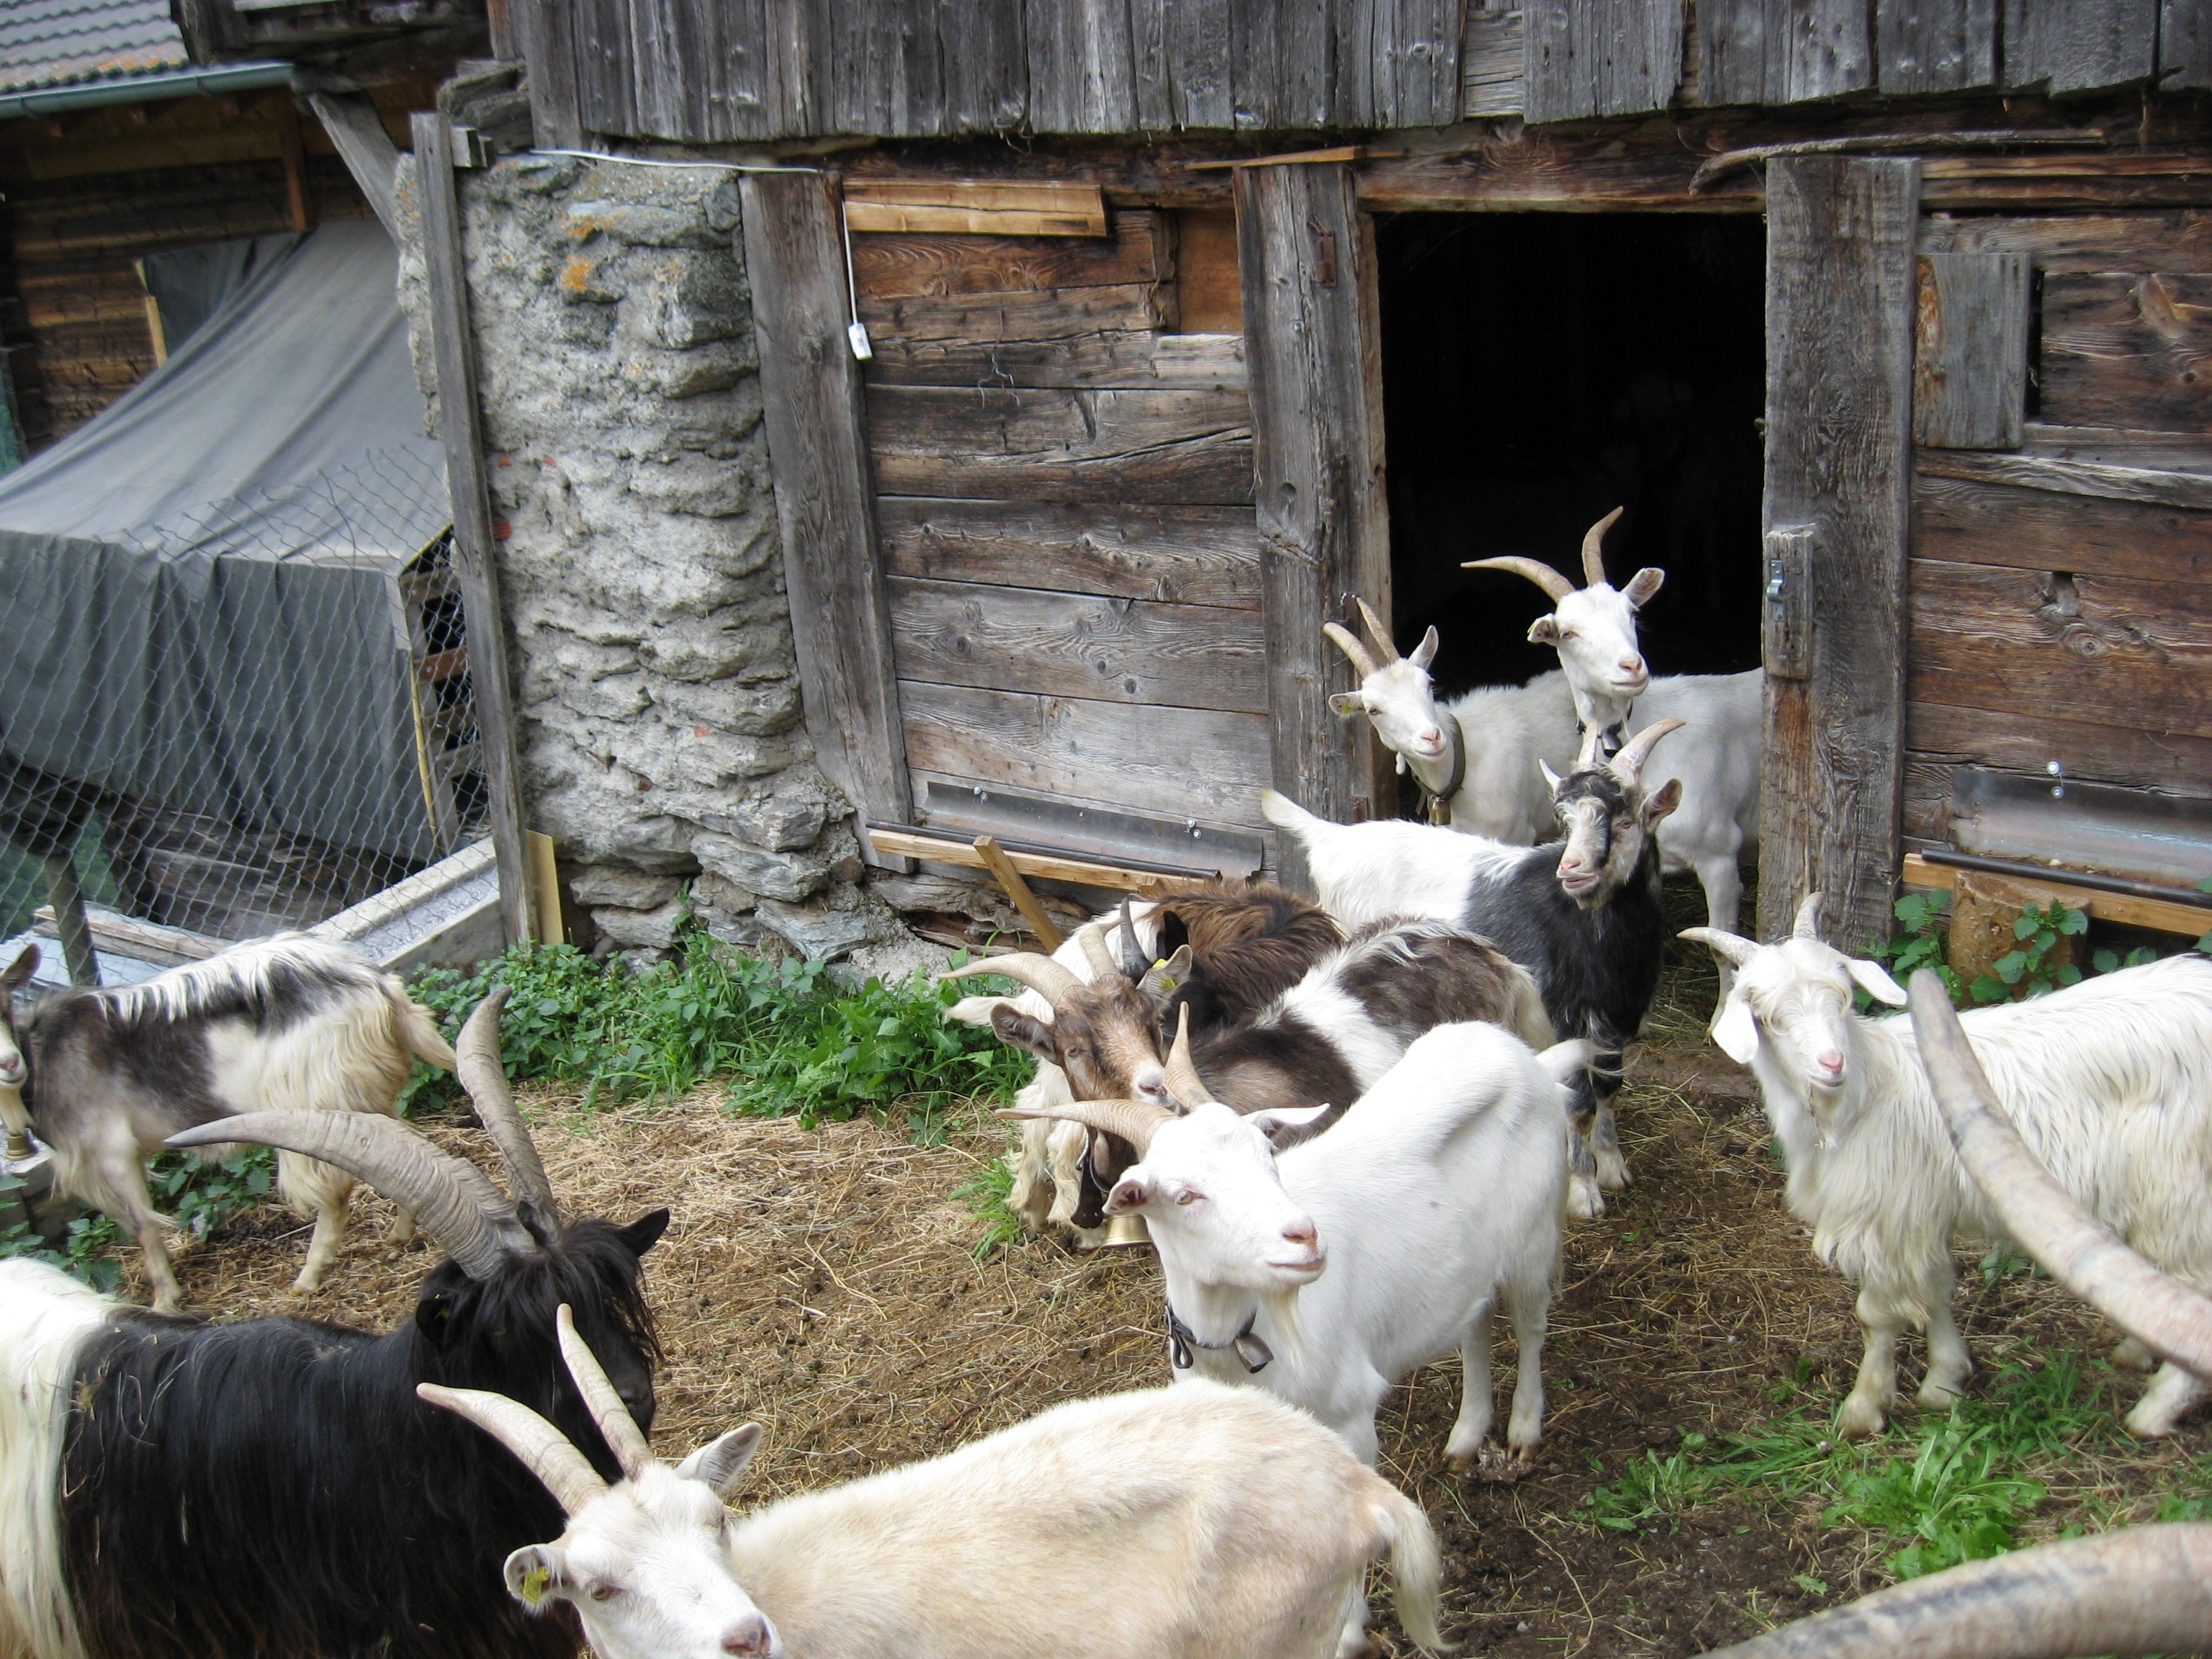
nature, grass, sky, wood, white, farm, meadow, plank, roof, old, barn, home, hut, goat, pasture, mammal, alpine, decay, black, alp, weathered, trees, goats, stones, stall, mountains, switzerland, log cabin, alm, many, chill out, mountain hut, wooden roof, cow goat family, simmental